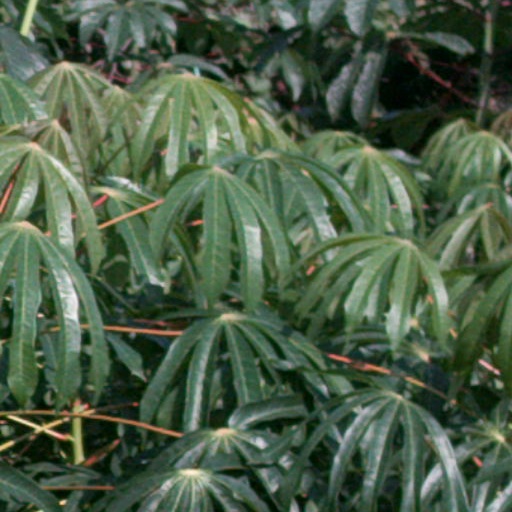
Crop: cassava